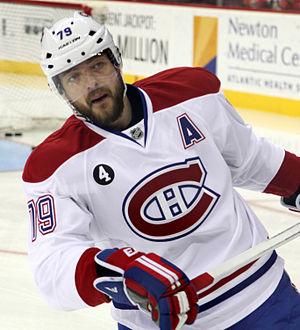
Andreï Viktorovitch Markov est un joueur de hockey sur glace professionnel russe. Le 16 juillet 2010, il devient citoyen canadien.